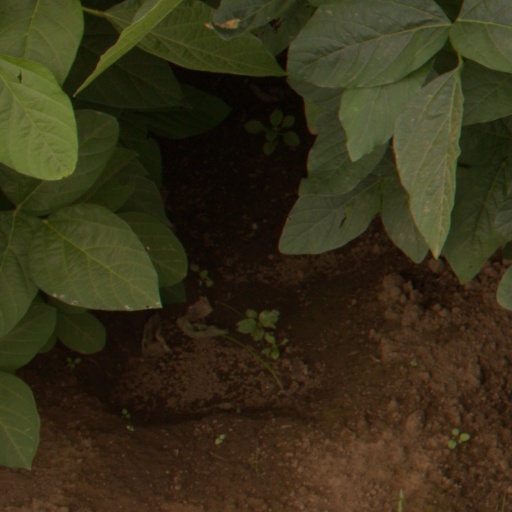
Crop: soybean